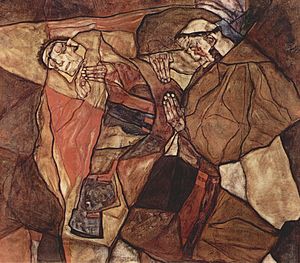
Agoni
Der Todeskampf ("Dødskampen"), malet af Egon Schiele, 1912.
Agoni – den lidelse el. kamp, der går forud for døden. Udtrykket betegner en længevarende dødskamp, dvs. den række af tegn, som går forud for dødens indtræden.